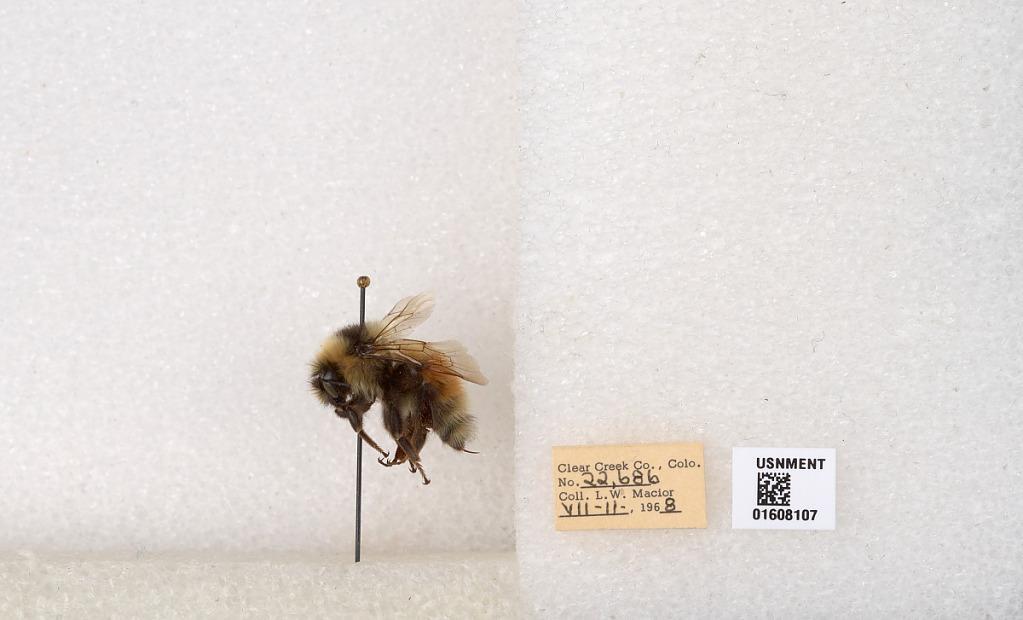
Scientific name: Bombus (Pyrobombus) sylvicola Kirby
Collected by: L. Macior
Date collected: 1968-7-11
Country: United States
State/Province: Colorado
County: Clear Creek
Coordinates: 39.6891, -105.644